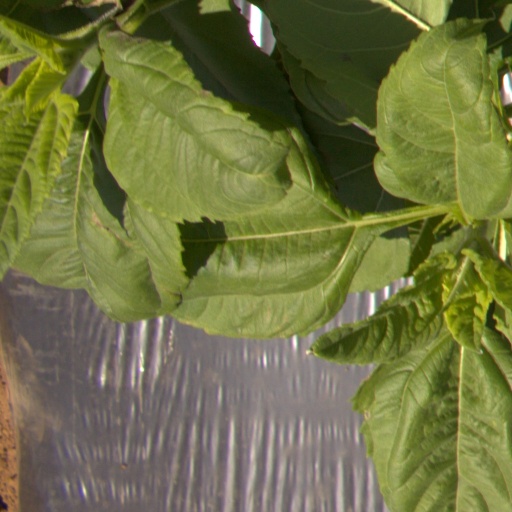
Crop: Jerusalem artichoke